Joe Flacco

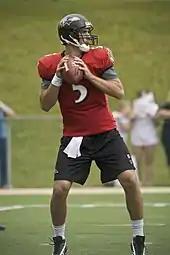
Flacco at Ravens training camp in 2008

In the season opening game in Baltimore against the Kansas City Chiefs, Flacco led the Ravens to their first win of the season. He threw for 307 yards and three touchdowns, both career highs, along with 18 yards rushing. He also threw one interception and had a quarterback rating of 95.8. During this game, the Ravens broke the franchise record for most offensive yards in a game with a total of 501.